Prince Randian

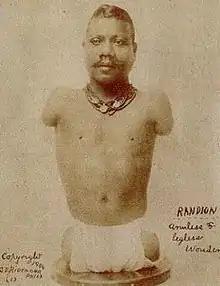
Prince Randian in 1906

Prince Randian (sometimes misspelled Rardion or Randion; October 12, 1871 – December 19, 1934), also nicknamed Pillow Man, The Snake Man, The Human Torso, The Human Caterpillar and a variety of other names, was a Guyanese-born American performer with tetra-amelia syndrome and a famous limbless sideshow performer of the early 1900s, best known for his ability to roll cigarettes with his lips.